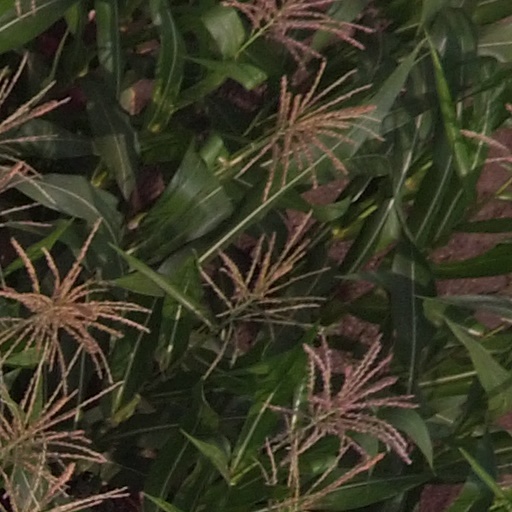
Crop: maize; corn